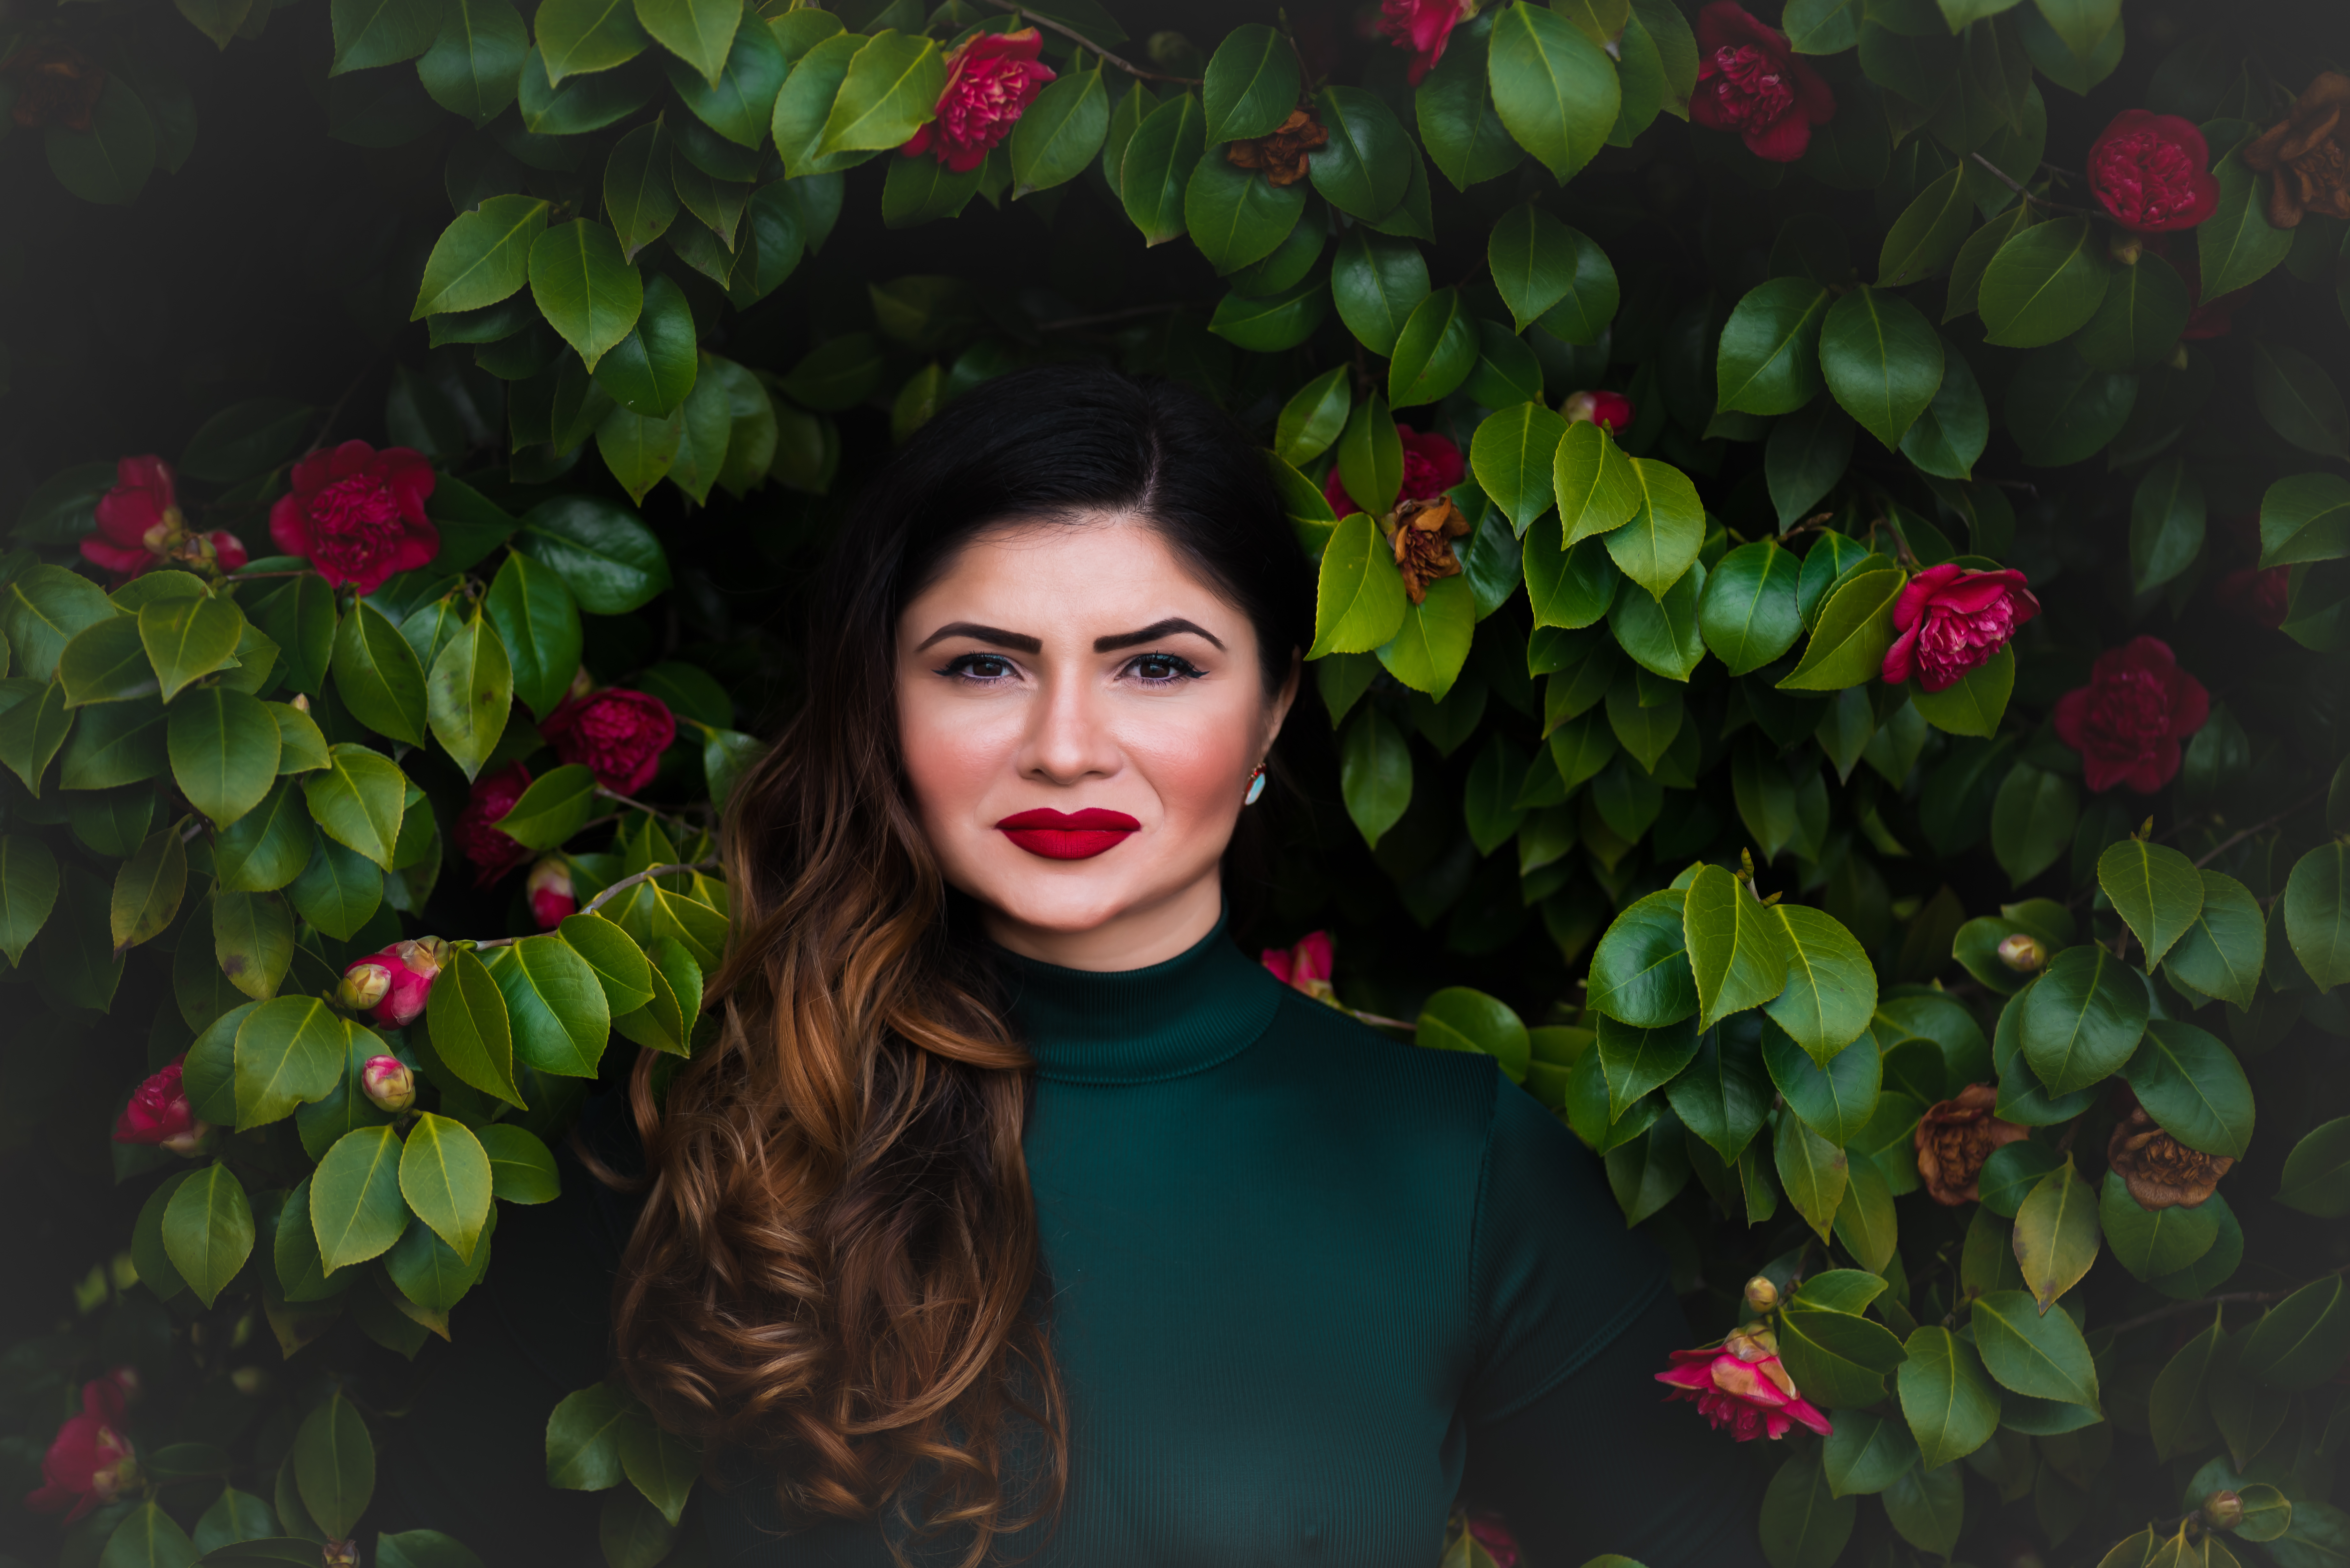
plant, woman, photography, leaf, flower, female, brunette, portrait, spring, green, red, color, autumn, lady, flora, caucasian, beauty, floristry, photo shoot